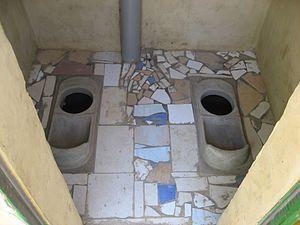
Les toilettes sèches à séparation d'urines sont un type de toilette sèche qui sépare l'urine et les selles.